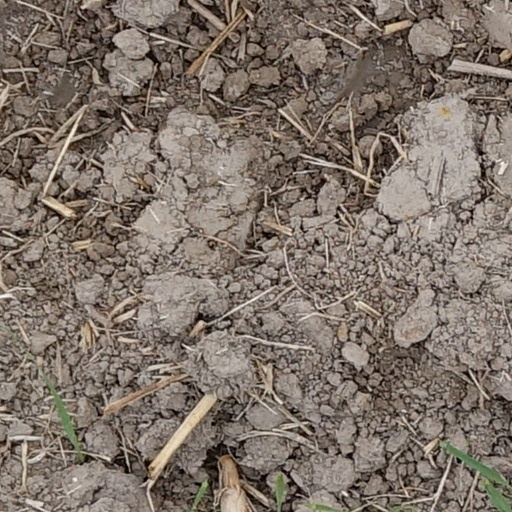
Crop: wheat